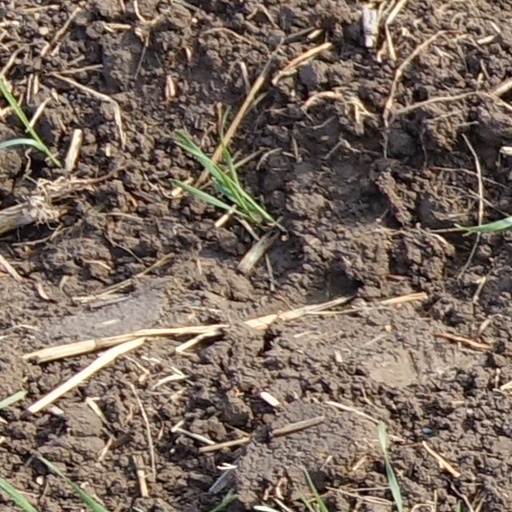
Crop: wheat